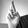
ASL letter: R